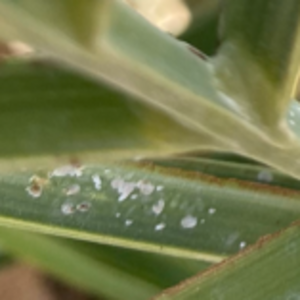
Label: Parlatoria Blanchardi